Chapel-en-le-Frith Central railway station

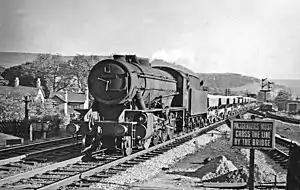
Down ballast train at the station

Chapel-en-le-Frith Central railway station was an intermediate stop on the Derby–Manchester line of the Midland Railway. It served the Derbyshire town of Chapel-en-le-Frith between 1867 and 1967.